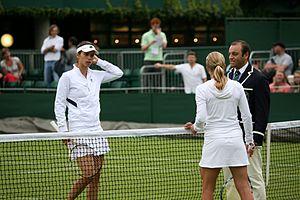
Cet article traite du sport en Bulgarie.